Skindergade 6

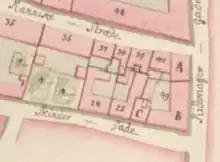
No. 25 seen on a detail from Christian Gedde's map of Klædebo Quarter, 1757.

In the late 17th century the site was part of a larger property. In 1689 it was listed as No. 26 in Klædebo Quarter and occupied by assistant pastor at Trinitatis Church, Poul Andersen Holm. Holm served as assistant pastor at the church from 1665 to 1697. The property was among buildings in the area destroyed in the Copenhagen Fire of 1728. The property was subsequently divided into what is now Skindergade 6 and Skindergade 8. The current building on the site was constructed in 1730–1734 for tailor Johan Krøyer. As of 1756 the property was owned by tailor Niels Hansen Bunck and listed as No. 25. The perpendicular wing of the building was constructed sometime between 1667 and 1754.